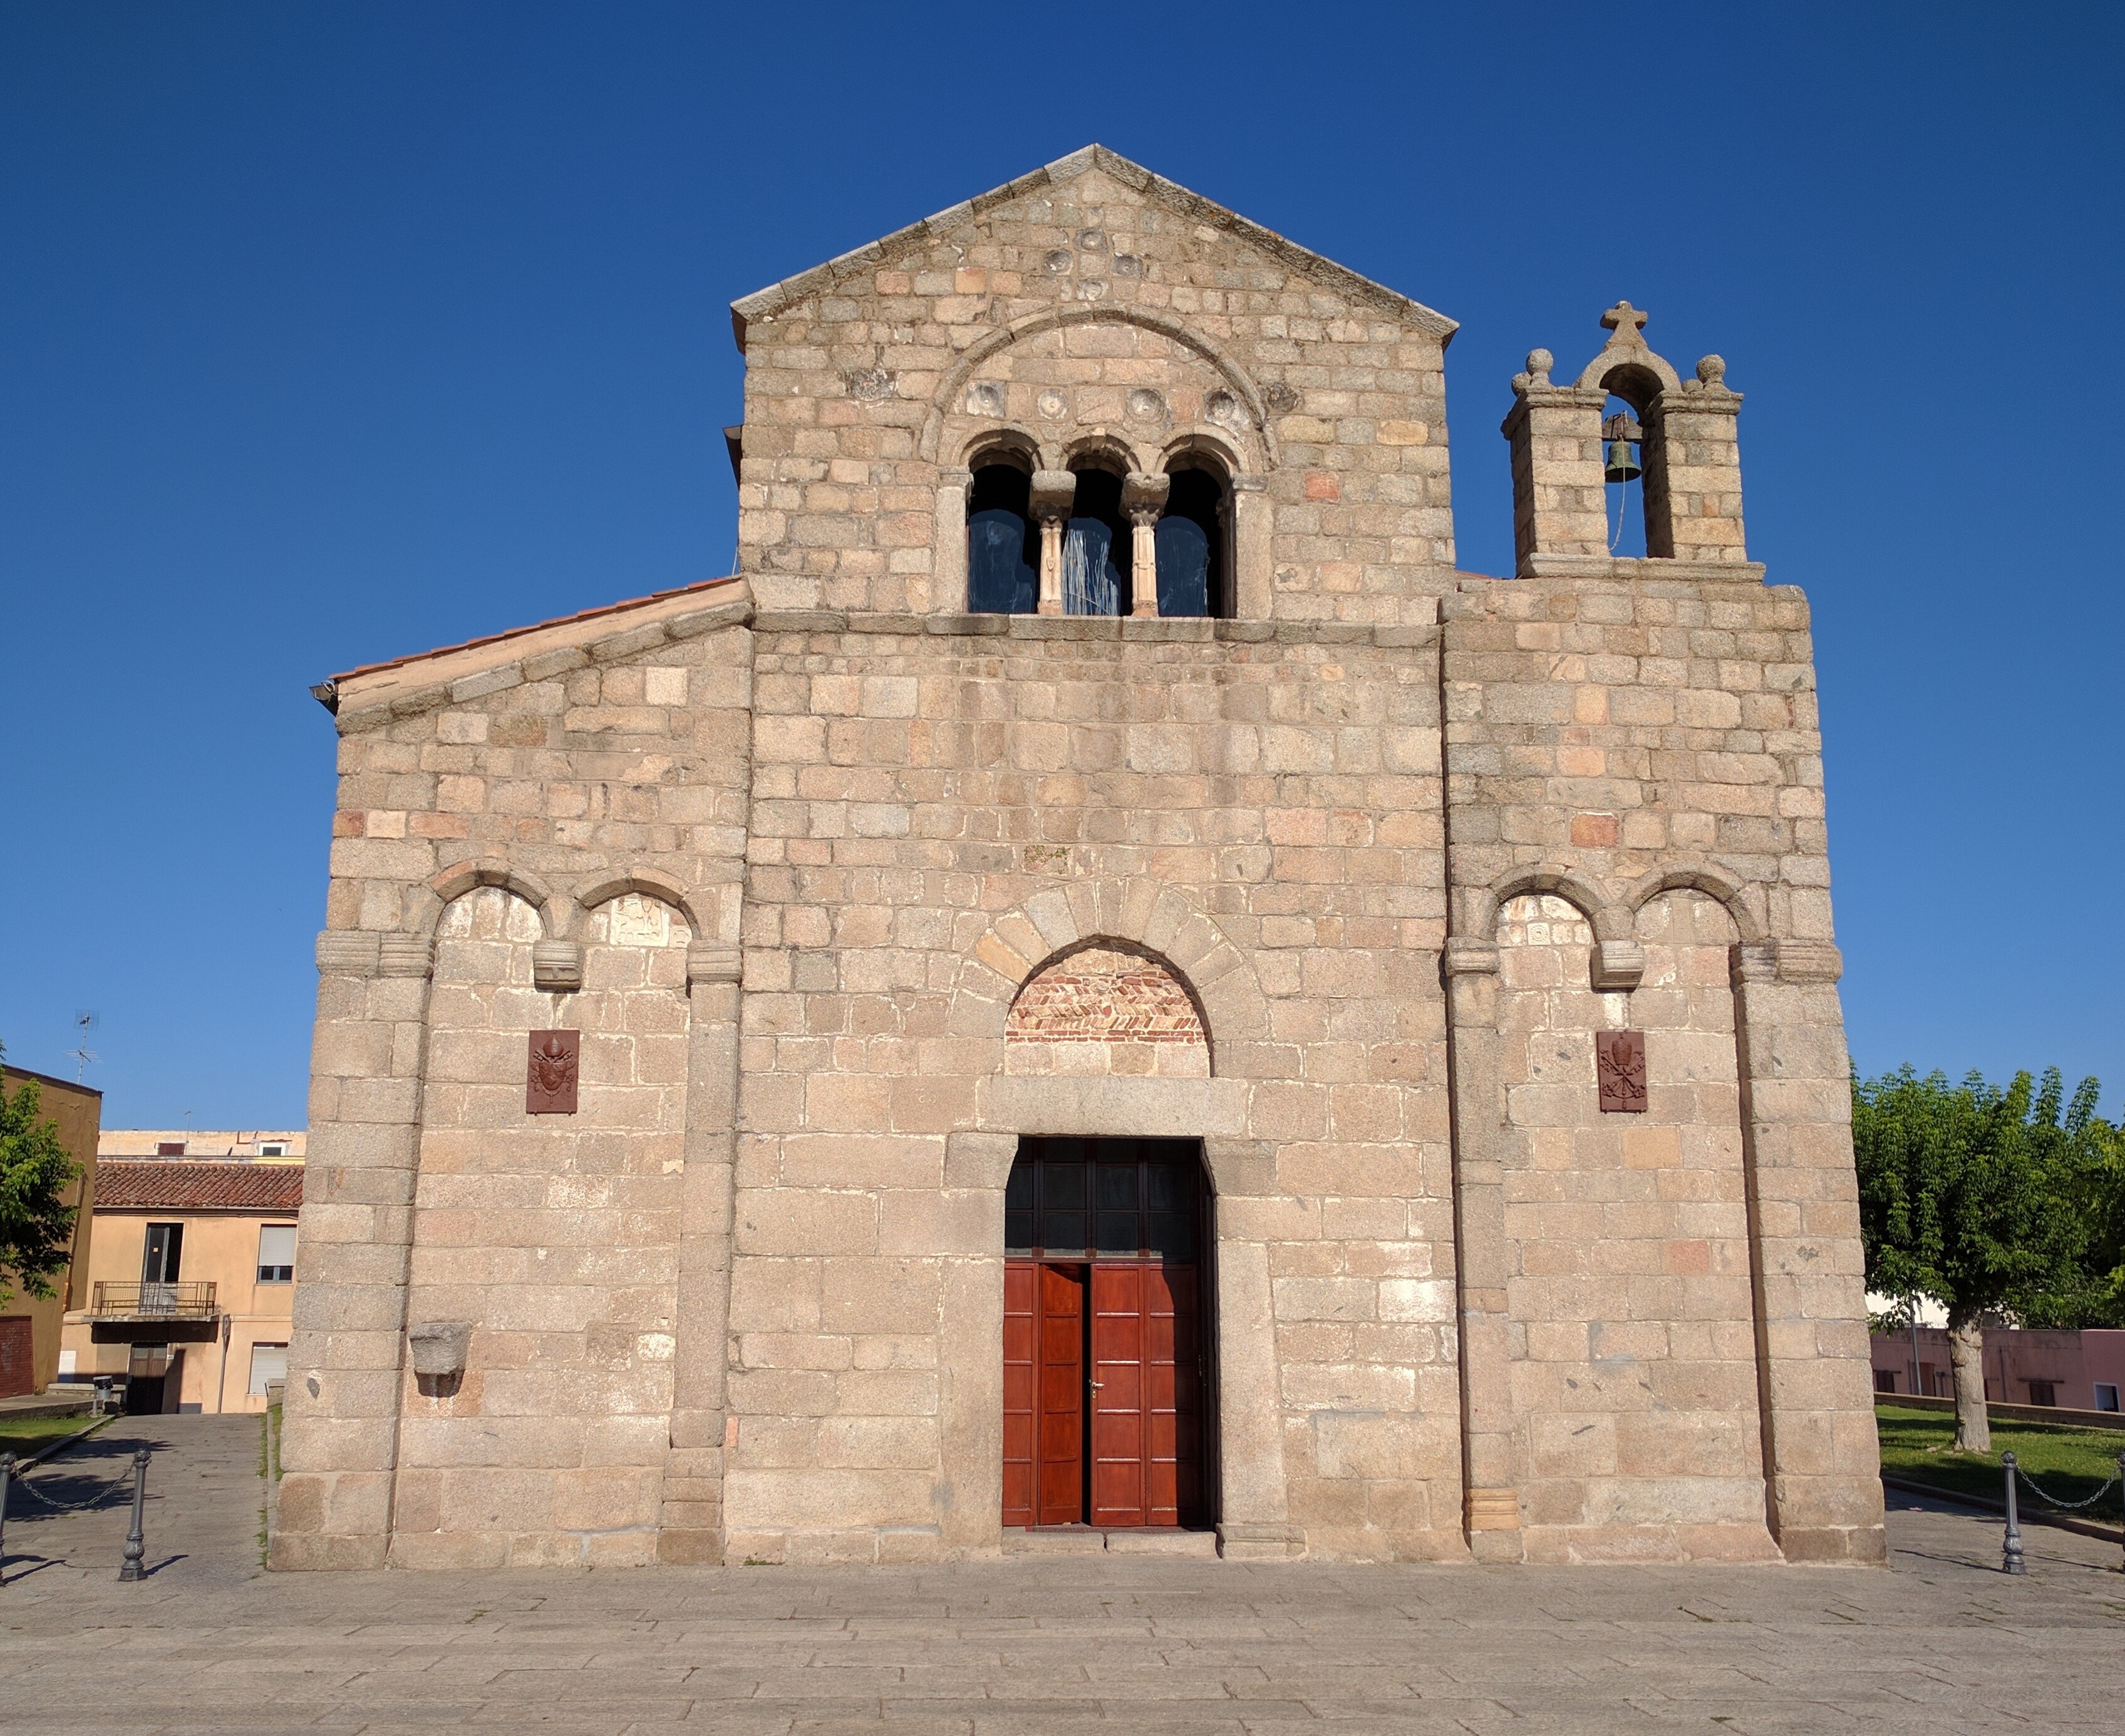
architecture, sky, building, wall, bell, space, facade, church, chapel, place of worship, stones, monastery, historic site, ancient history, spanish missions in california